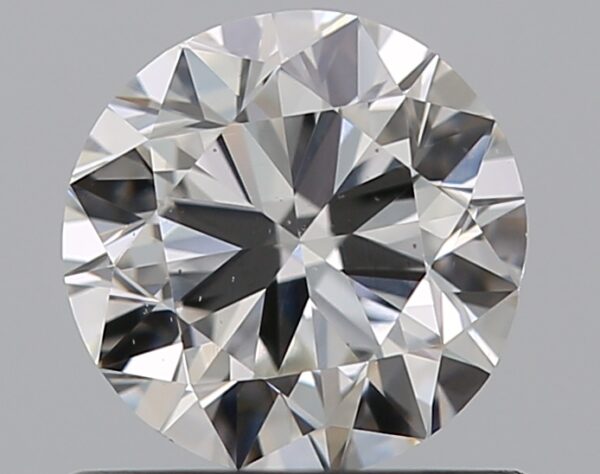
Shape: round
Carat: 0.7
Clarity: VS2
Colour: G
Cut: VG
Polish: EX
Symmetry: GD
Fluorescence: N
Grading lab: GIA
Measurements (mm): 5.57 x 5.64 x 3.46